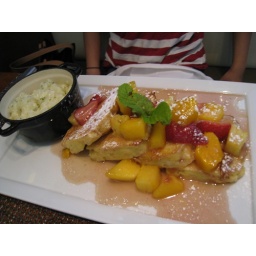
grand marnier golden raisins | mango &amp;amp; pineapple | pastry creme. the Wildflower Grill in Edmonton